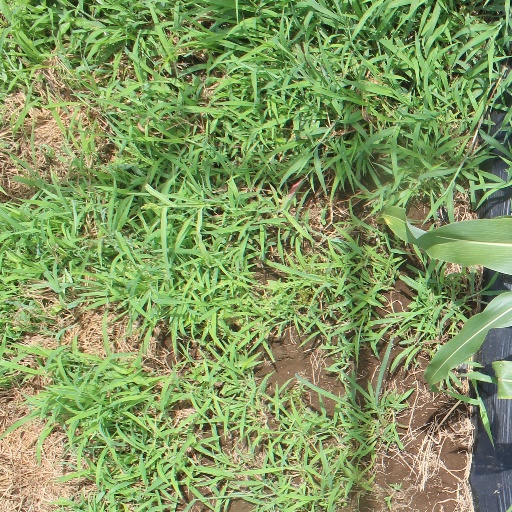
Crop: sorghum